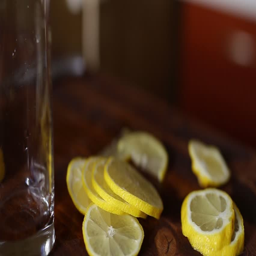
sliced lemons on a wooden board